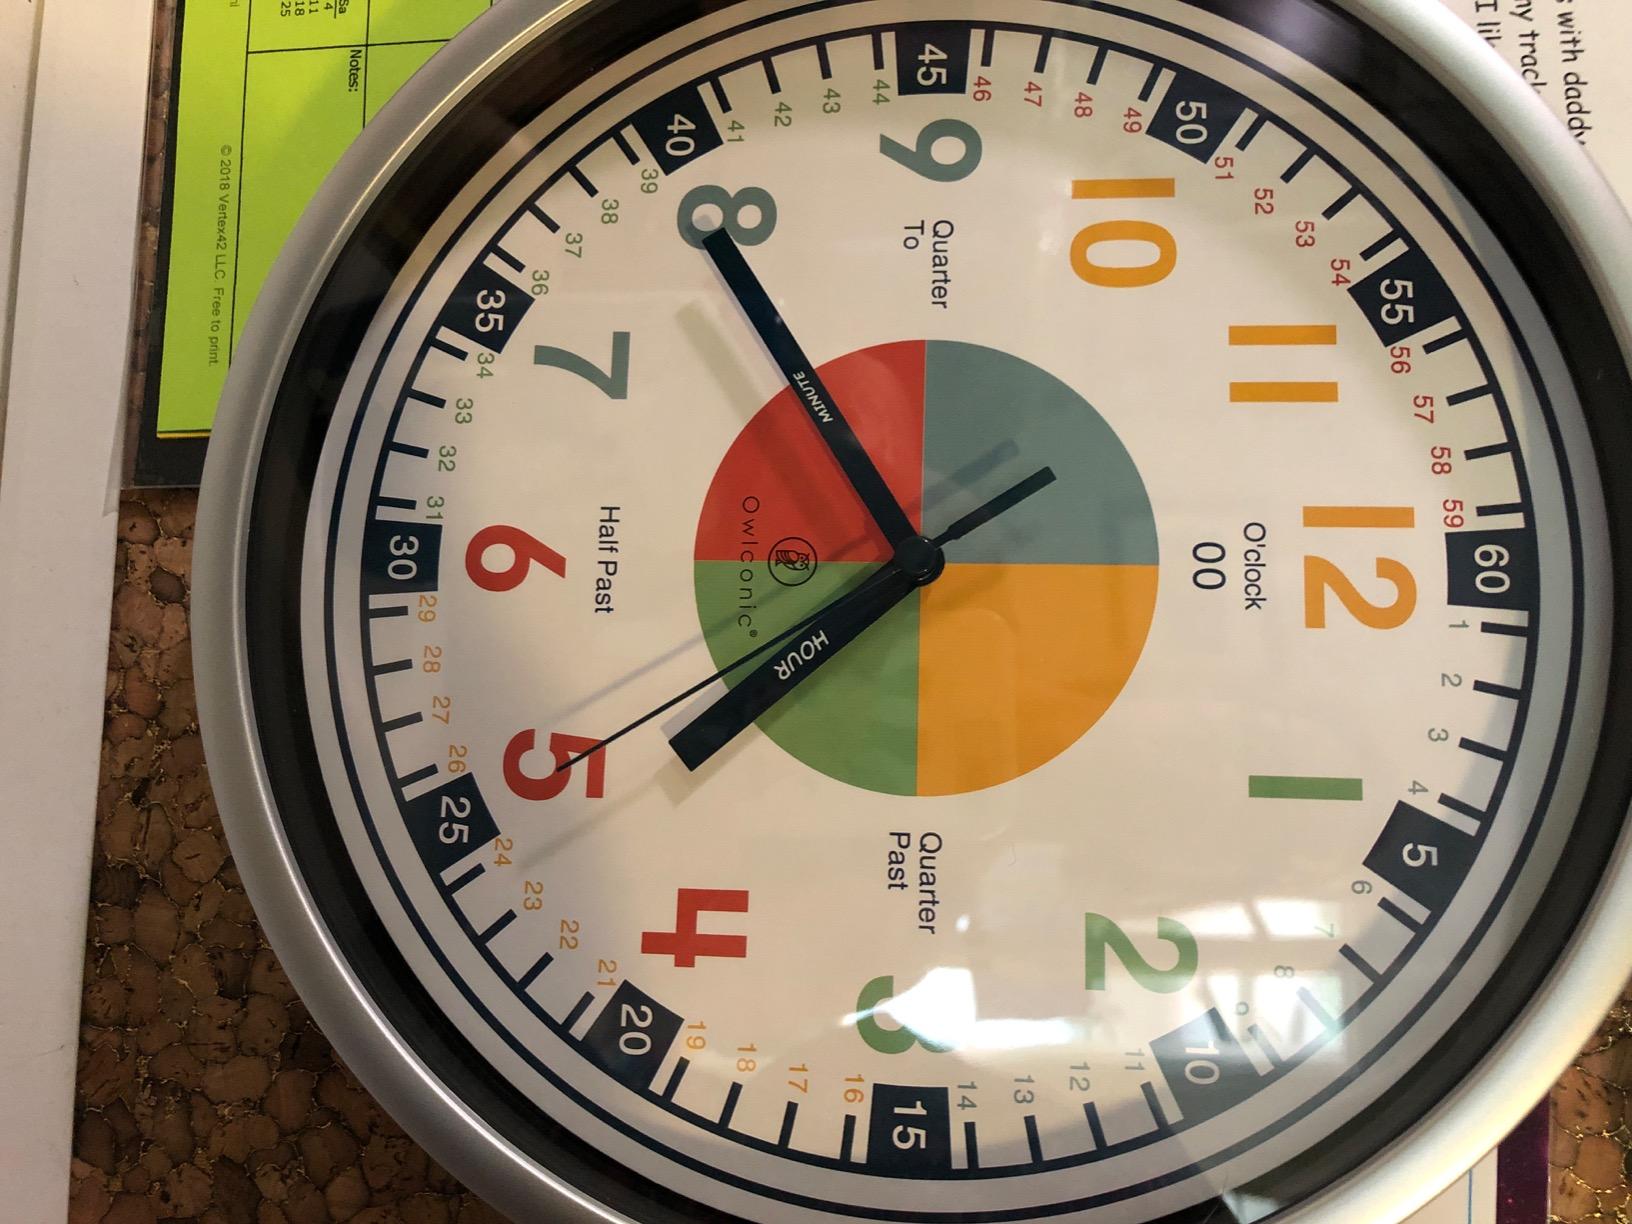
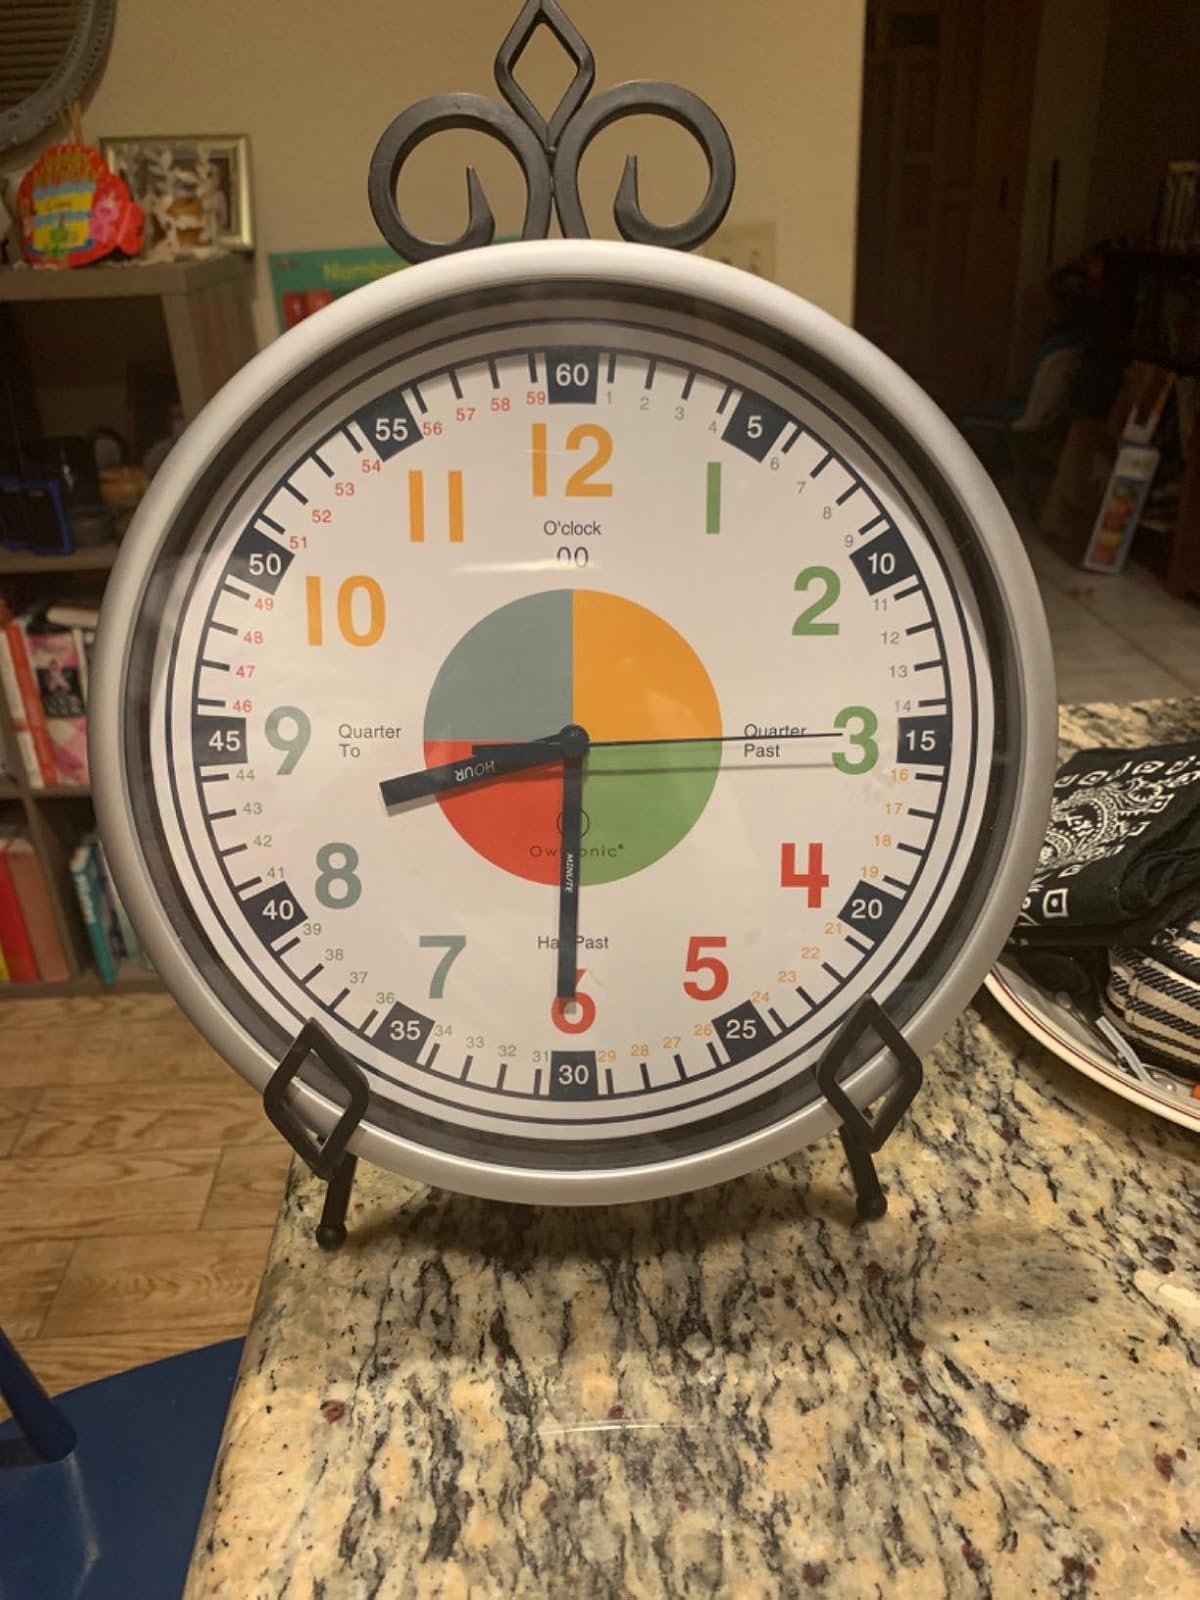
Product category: clock
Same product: yes